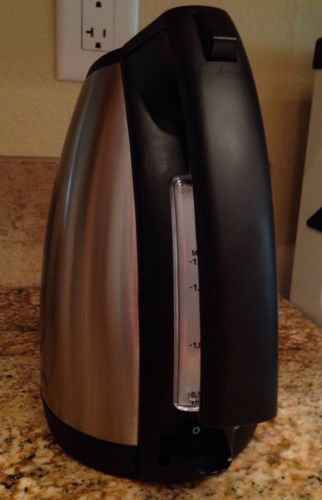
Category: kettle